Tom Halliwell

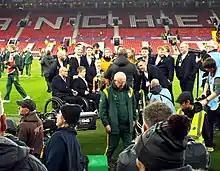
Halliwell (back row; second right) with the England national wheelchair rugby league team, celebrating their 2021 World Cup victory at Old Trafford in 2022

Tom Halliwell was part of the Leeds squad which won their first ever national championship in 2018 and was named MVP. He again was a key player in Leeds's 2021 Super League Grand Final victory against Layland Warriors.